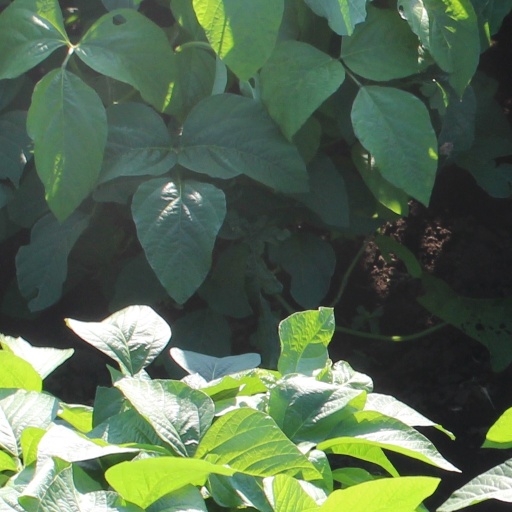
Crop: soybean